784 Naval Air Squadron

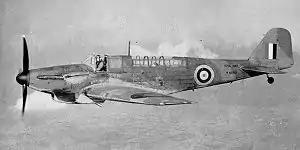
Fairey Fulmar Mk.I

784 Naval Air Squadron operated from a number of naval air stations of the Royal Navy, both in the UK and overseas and a number of Royal Navy escort aircraft carriers: